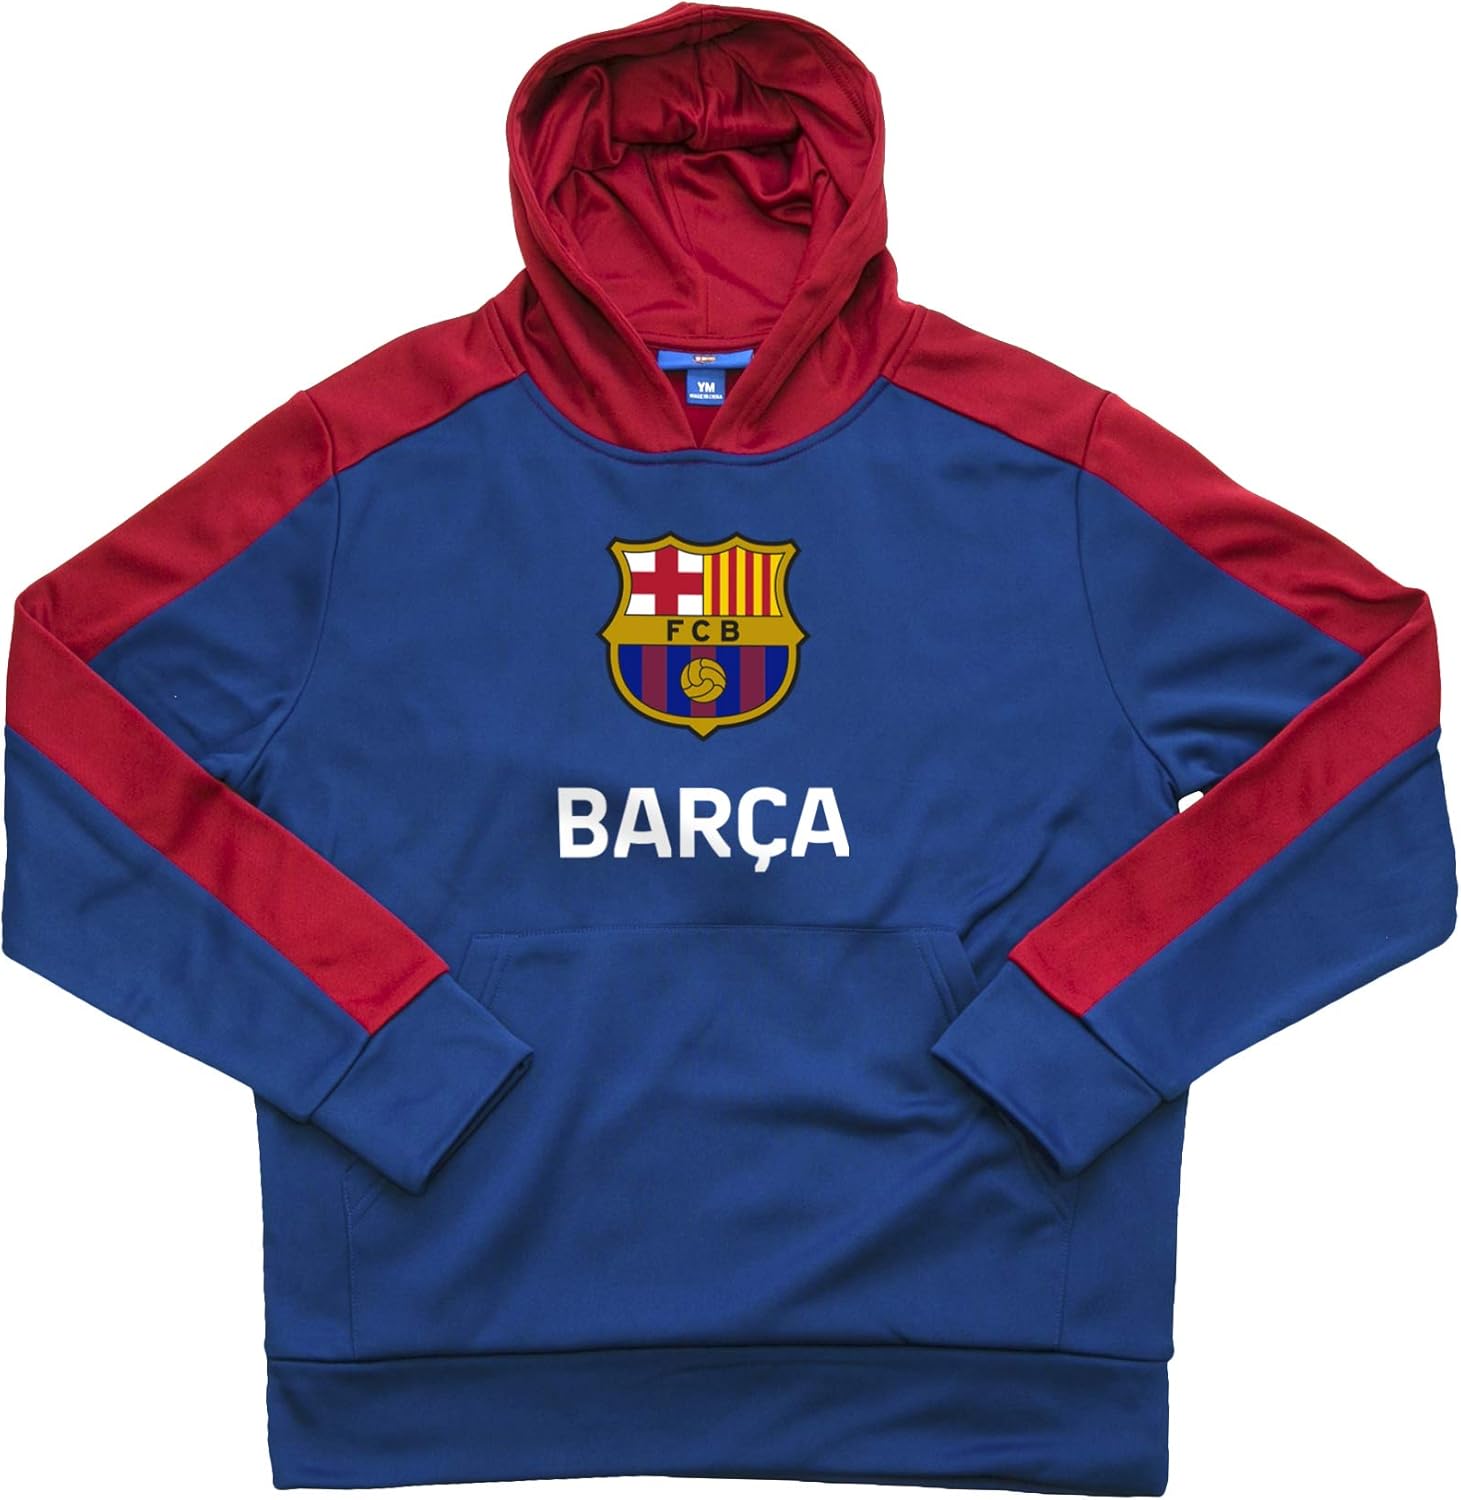
FC Barcelona Officially Licensed Youth Boys Hooded Sweatshirt in Yellow
Category: AMAZON FASHION
Warm-up with your Barca fandom on full display with Icon Sport's official licensed FC Barcelona Side Step pullover hoodie. Featuring cut and sew fabrication and design in the iconic Barcelona colors, printed Barcelona logo and wordmark on front and color blocked hood, this 100% comfy polyester hoodie is the perfect FC barcelona fashion expression whether you are staying warm or looking cool.
Features: 100% Polyester | Imported | Pull On closure | OFFICIAL PRODUCT: All of our product is officially licensed by FC Barcelona | SUPPORT YOUR CLUB: Your purchase directly support FC Barcelona! Show your loyalty and passion through your new hoodie. | COMFORTABLE MATERIALS: Made out of soft 100% polyester, make a statement for your club whether staying cozy inside or heading out! | SATISFACTION GUARANTEED: Our priority is your satisfaction by providing you great product at an afforable price. We believe you will love your new product. If you don't absolutley love your apparel, feel free to reach out to us to make it right! | STAND OUT: Stand out from the crowd wearing the same apparel found everyhwere. Our unique designs are created to bring out your individuality.